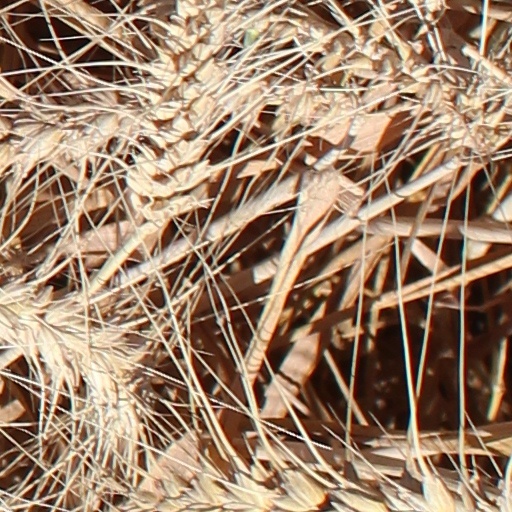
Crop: wheat